Saint Vincent and the Grenadines national rugby union team

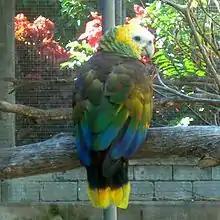
A Saint Vincent parrot ("Amazona Guildingii")

The St. Vincent and the Grenadines Rugby Union (SVGRU) came into existence on Sunday 18 January 1998, when the first game of touch rugby was played at the Sion Hill playing field using four traffic cones as pitch markers.